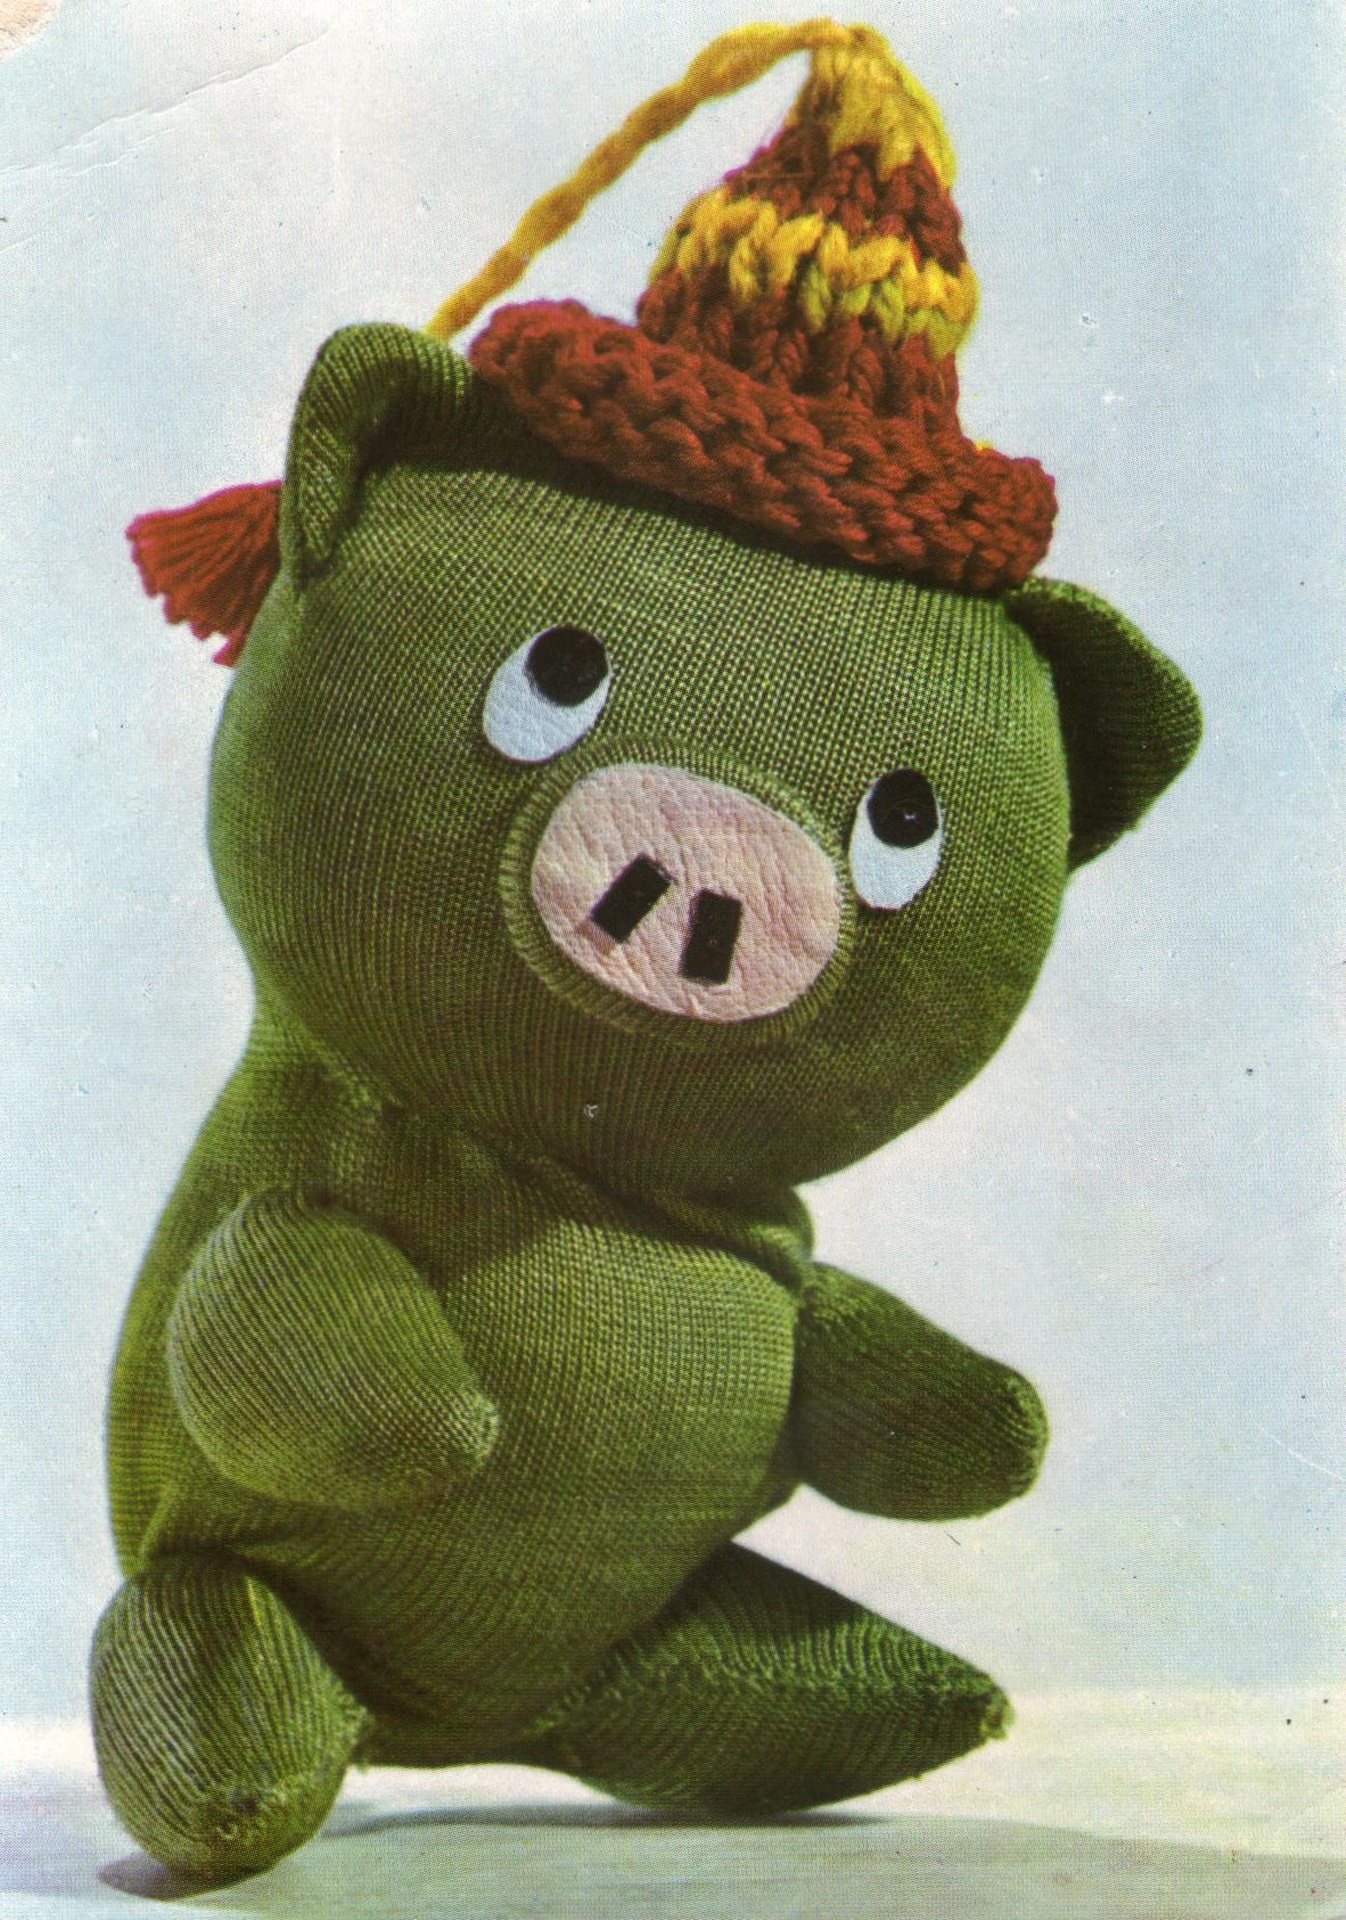
animal, green, toy, material, hug, textile, art, funny, plush, hungarian, raisins, stuffed toy, r fi